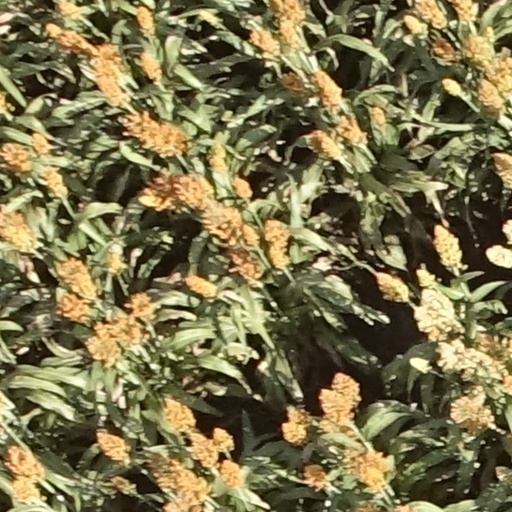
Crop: sorghum